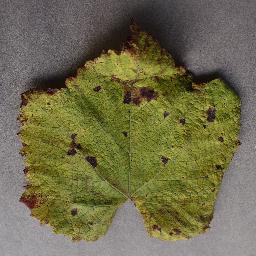
Label: Grape___Leaf_blight_(Isariopsis_Leaf_Spot)